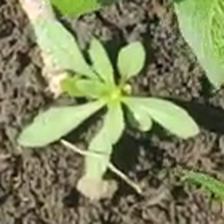
Weed species: Moti_dudhi(Euphorbia_geneculata_L)